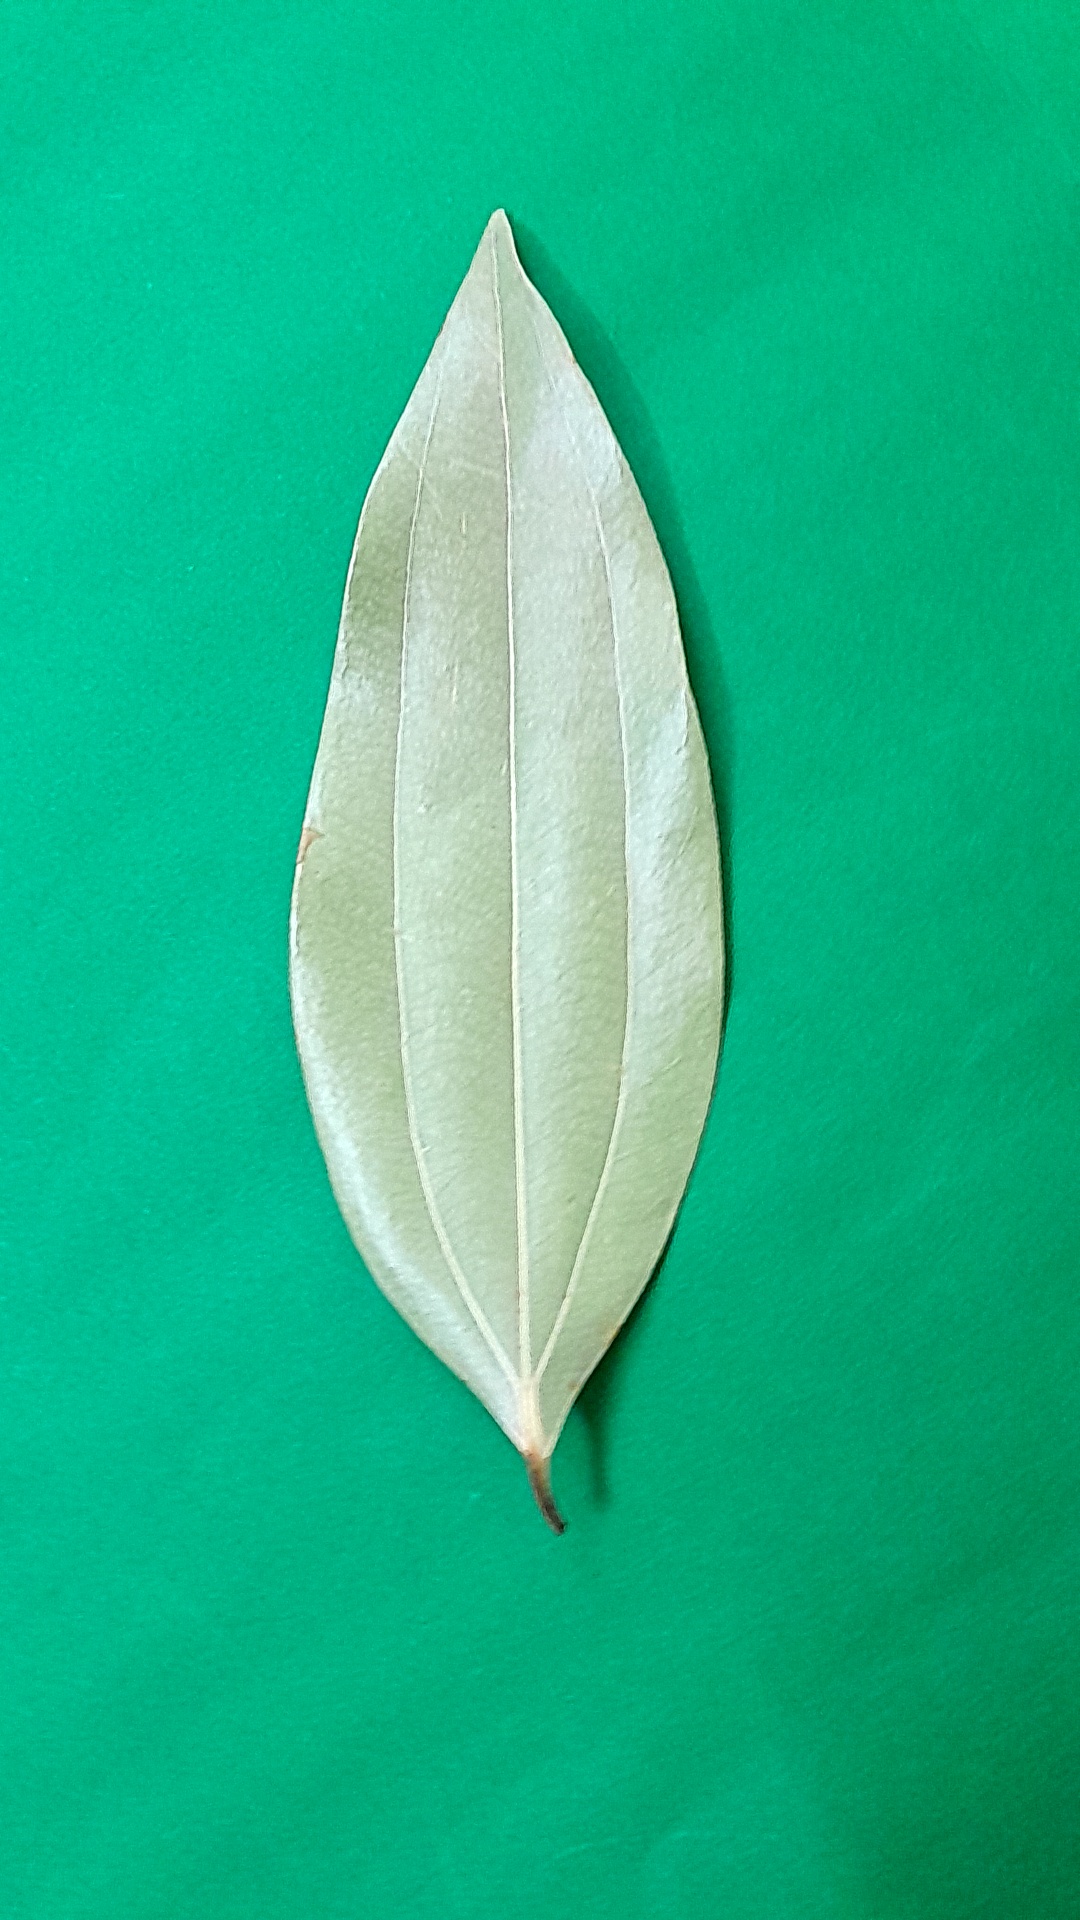
Label: Dry Leaf